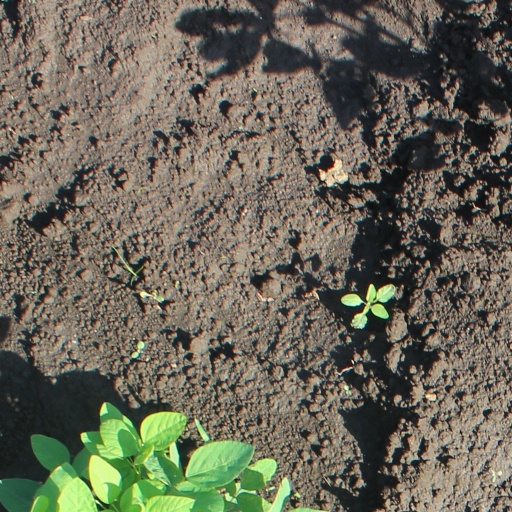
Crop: soybean